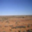
Label: plain